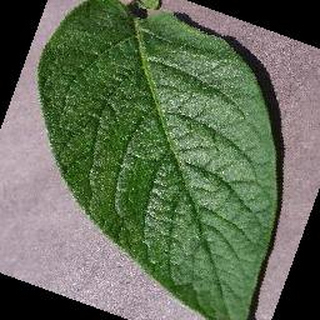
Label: healthy_potato